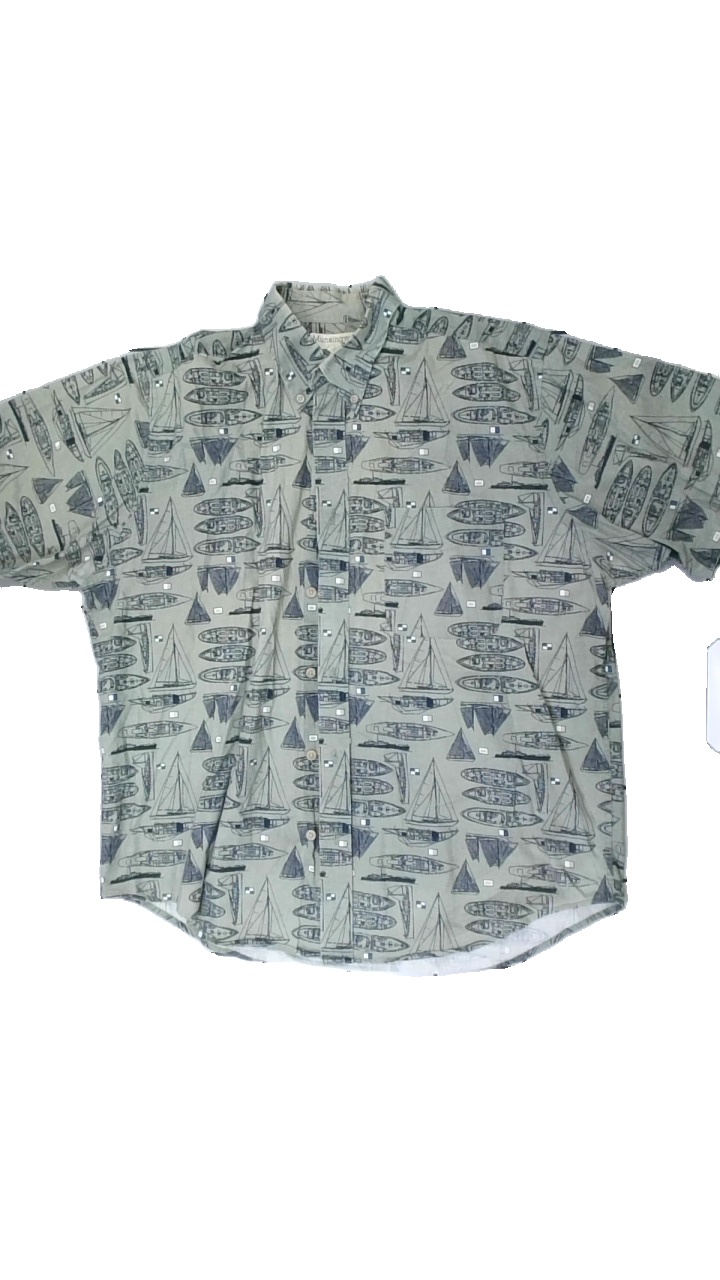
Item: Shirt (Men)
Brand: Munsingwear
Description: kortärmad skjorta med båtar på. gul i krage
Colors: Green, Blue, White
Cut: Regular
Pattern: Other
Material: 100% cotton
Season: All
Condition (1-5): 3
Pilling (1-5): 5
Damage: fläck
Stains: Major
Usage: Export
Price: <50